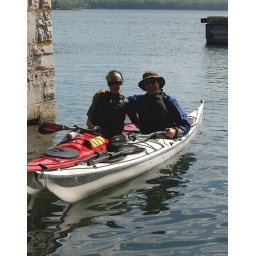
Jacey and me in the Rock Island boat house